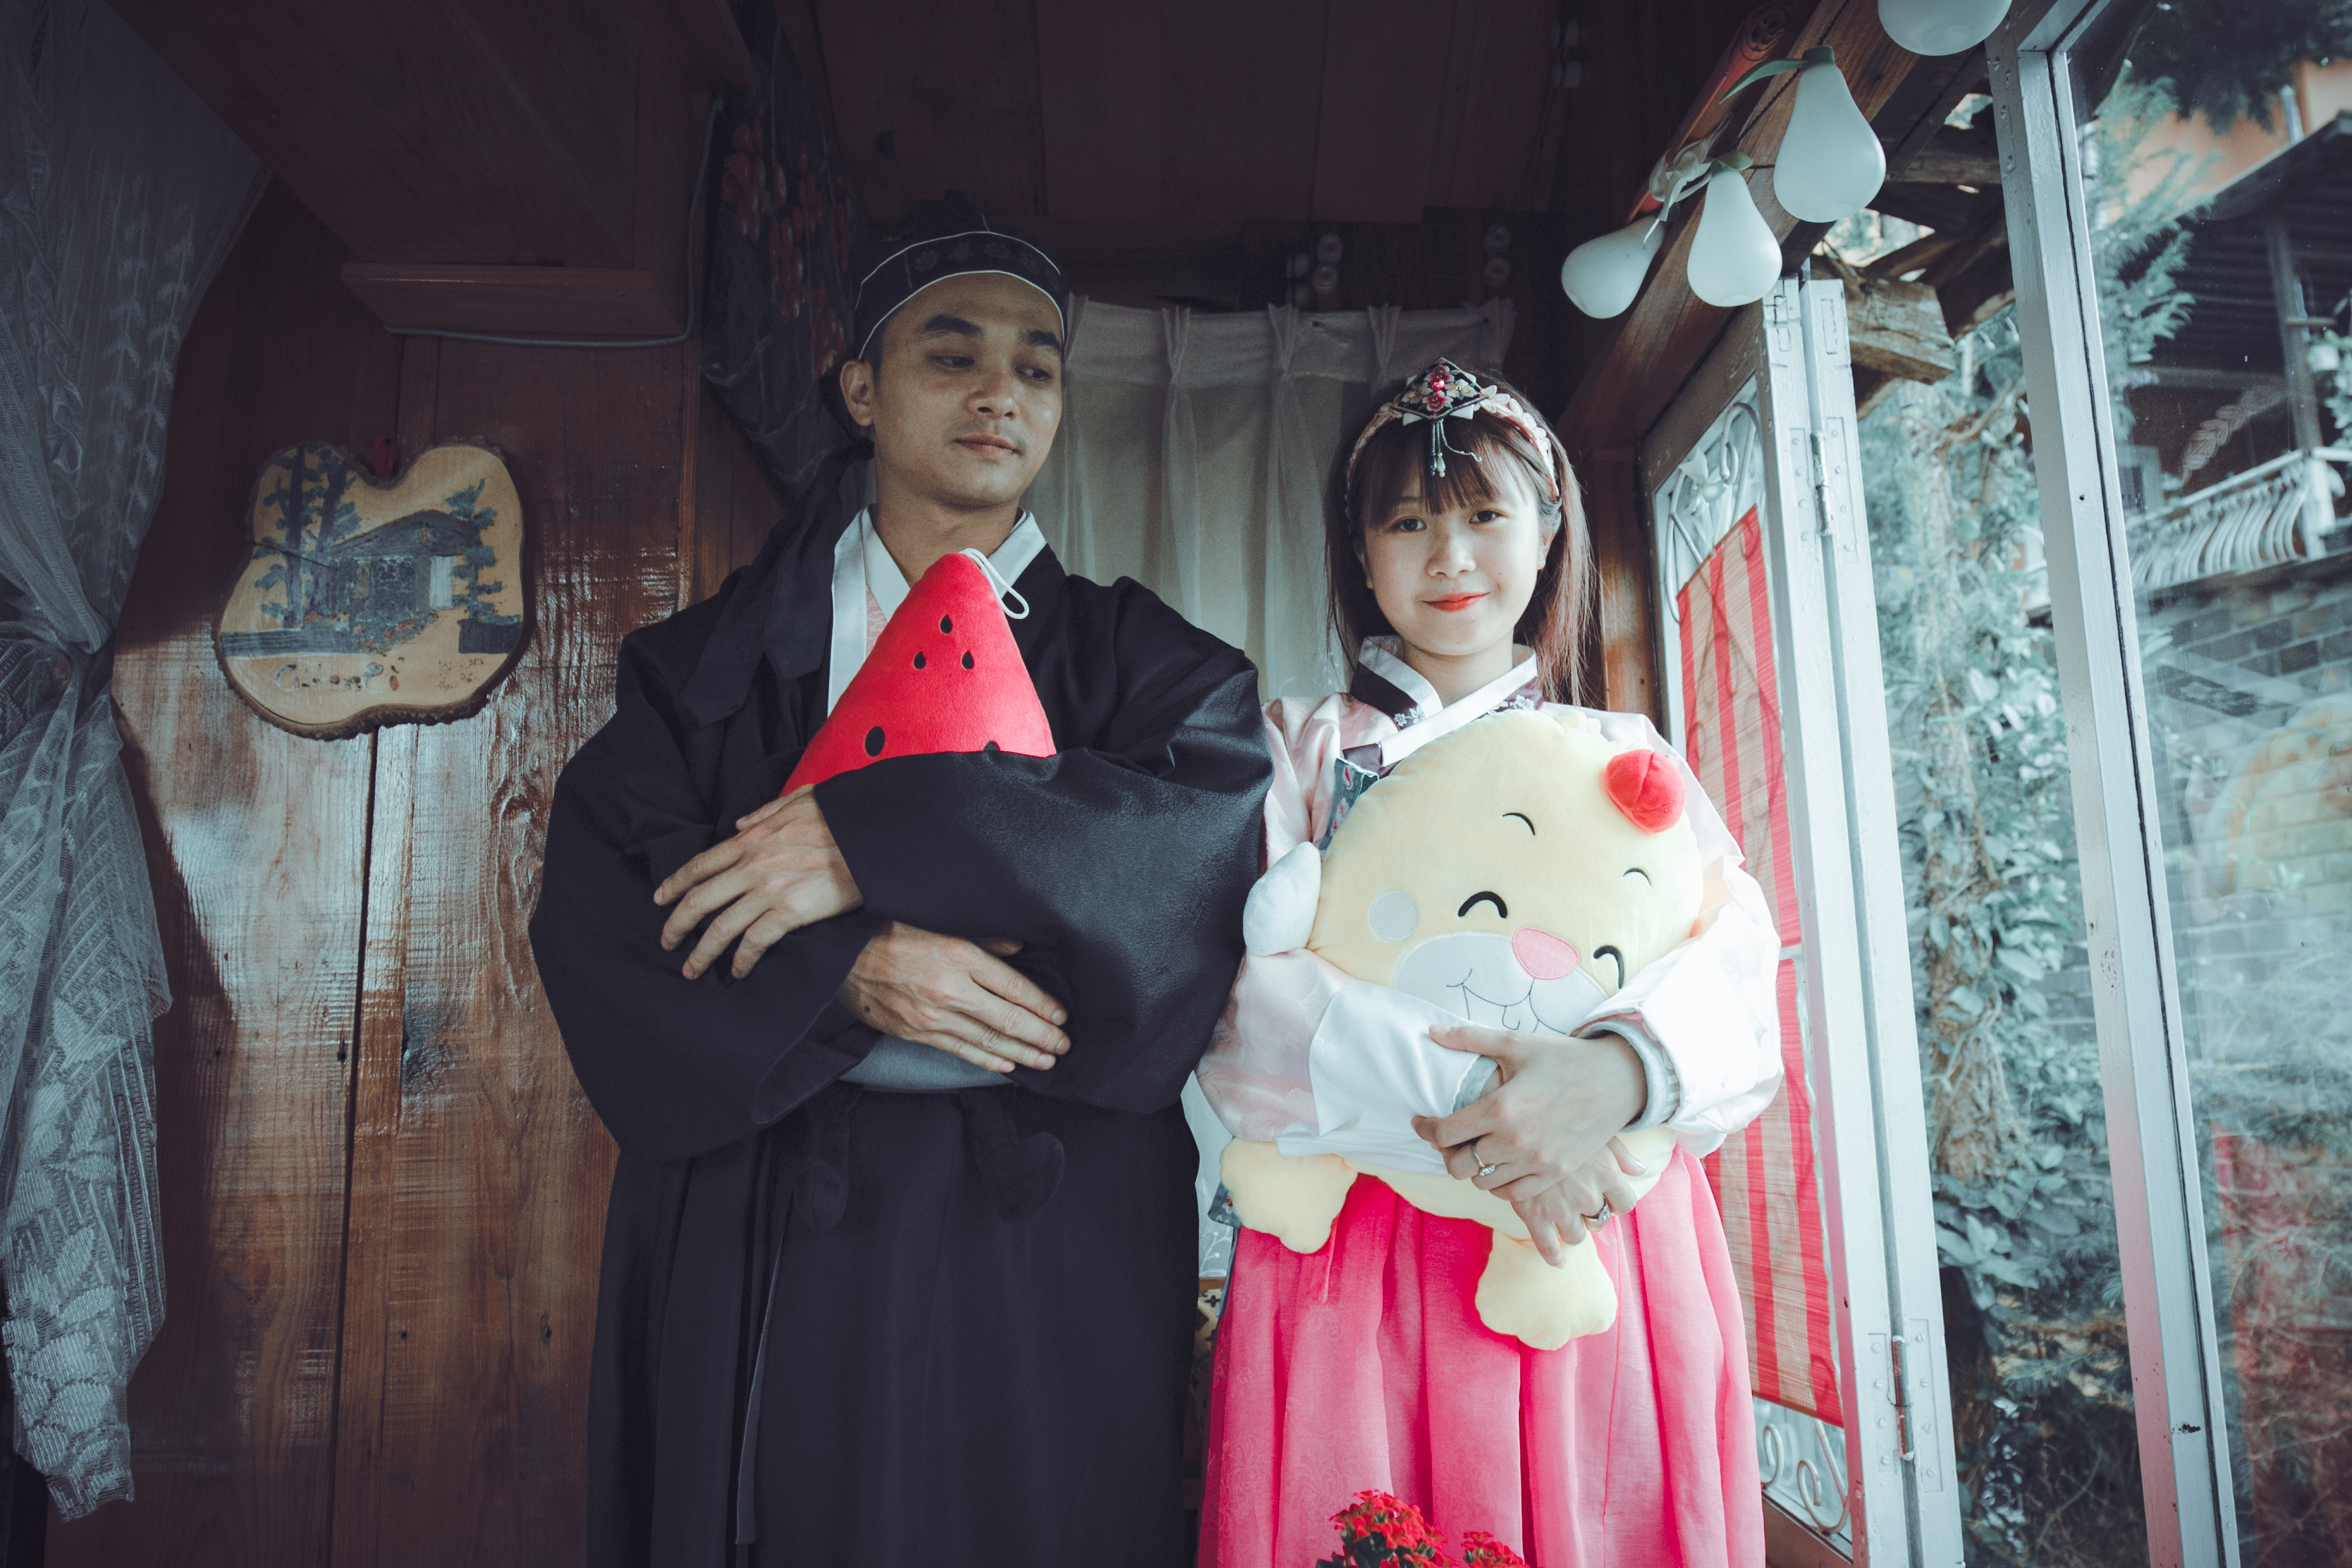
event, formal wear, smile, vintage clothing